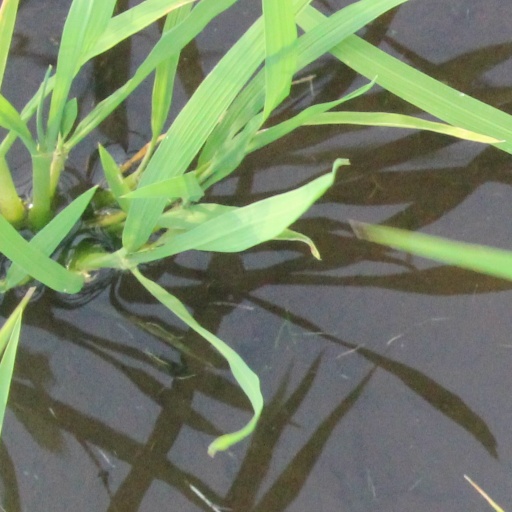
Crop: rice